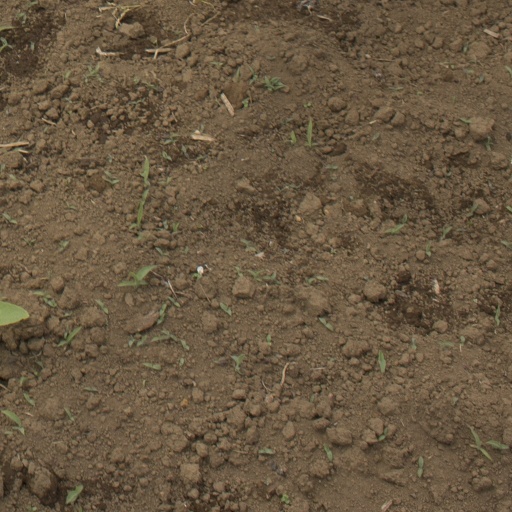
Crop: Jerusalem artichoke